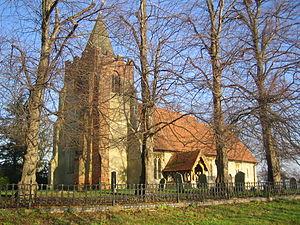
High Laver est un village et une paroisse civile du sud-est de l'Angleterre, situé dans le district d'Epping Forest, dans le comté de l'Essex. Il se trouve à 6,4 kilomètres à l'est de la ville de Harlow et à 2,2 kilomètres au nord-ouest de Moreton. La route principale reliant Ongar à Harlow entre dans le village par le pont de High Laver. Le sud-ouest village est situé à environ 90 mètres au-dessus du niveau de la mer, tandis que l'est culmine à 70 mètres d'altitude.